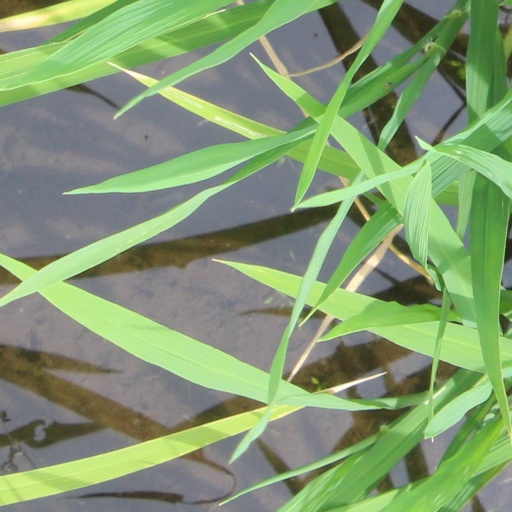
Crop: rice